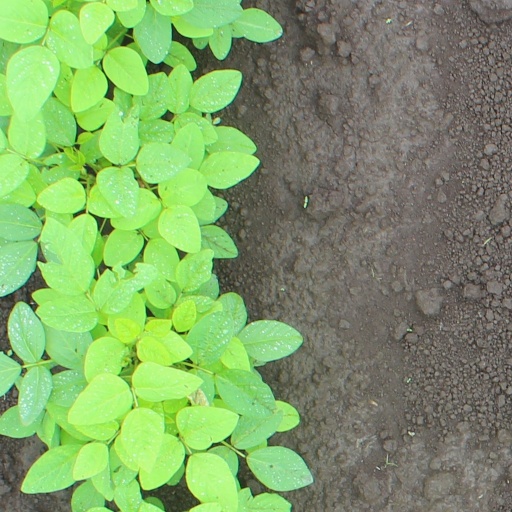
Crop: soybean